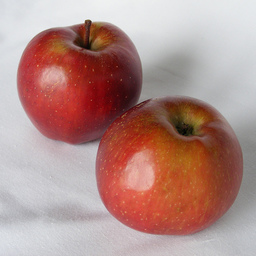
Label: Apple